Tuberculosis

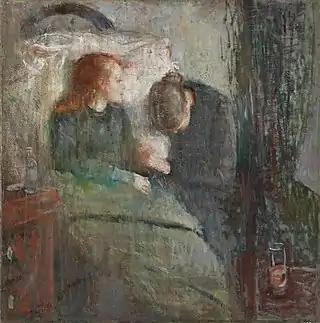
Painting "The Sick Child" by Edvard Munch, 1885–1886, depicts the illness of his sister Sophie, who died of tuberculosis when Edvard was 14; his mother also died of the disease.

A definitive diagnosis of tuberculosis can be made by detecting "Mycobacterium tuberculosis" organisms in a specimen taken from the patient (most often sputum, but may also be pus, cerebrospinal fluid, biopsied tissue, etc.). The specimen is examined by fluorescence microscopy. The bacterium is slow growing so a cell culture may take several weeks to yield a result.